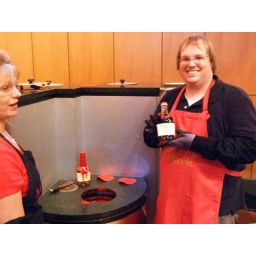
At the end of the Maker's Mark distillery tour you can dip a bottle in the famous red wax.